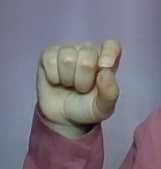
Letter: fa